Wilhelm Fahlbusch

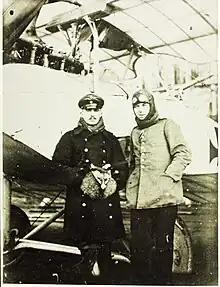
Fahlbusch (on right) and Hans Rosencrantz

Wilhelm Fahlbusch was born in Hanover on 8 February 1892. Little is known of this pioneering ace's career. "Willi" Fahlbusch was that rarity in the Luftstreitkräfte, a reconnaissance pilot who became an ace. He flew as a member of "Kasta 1", teamed with Hans Rosencrantz in a Roland Whale. They were credited with five aerial victories during 1916, with the last being scored on 31 August 1916 over a British Martinsyde Elephant two-seater craft. Fahlbusch was awarded the Iron Cross for his valor.